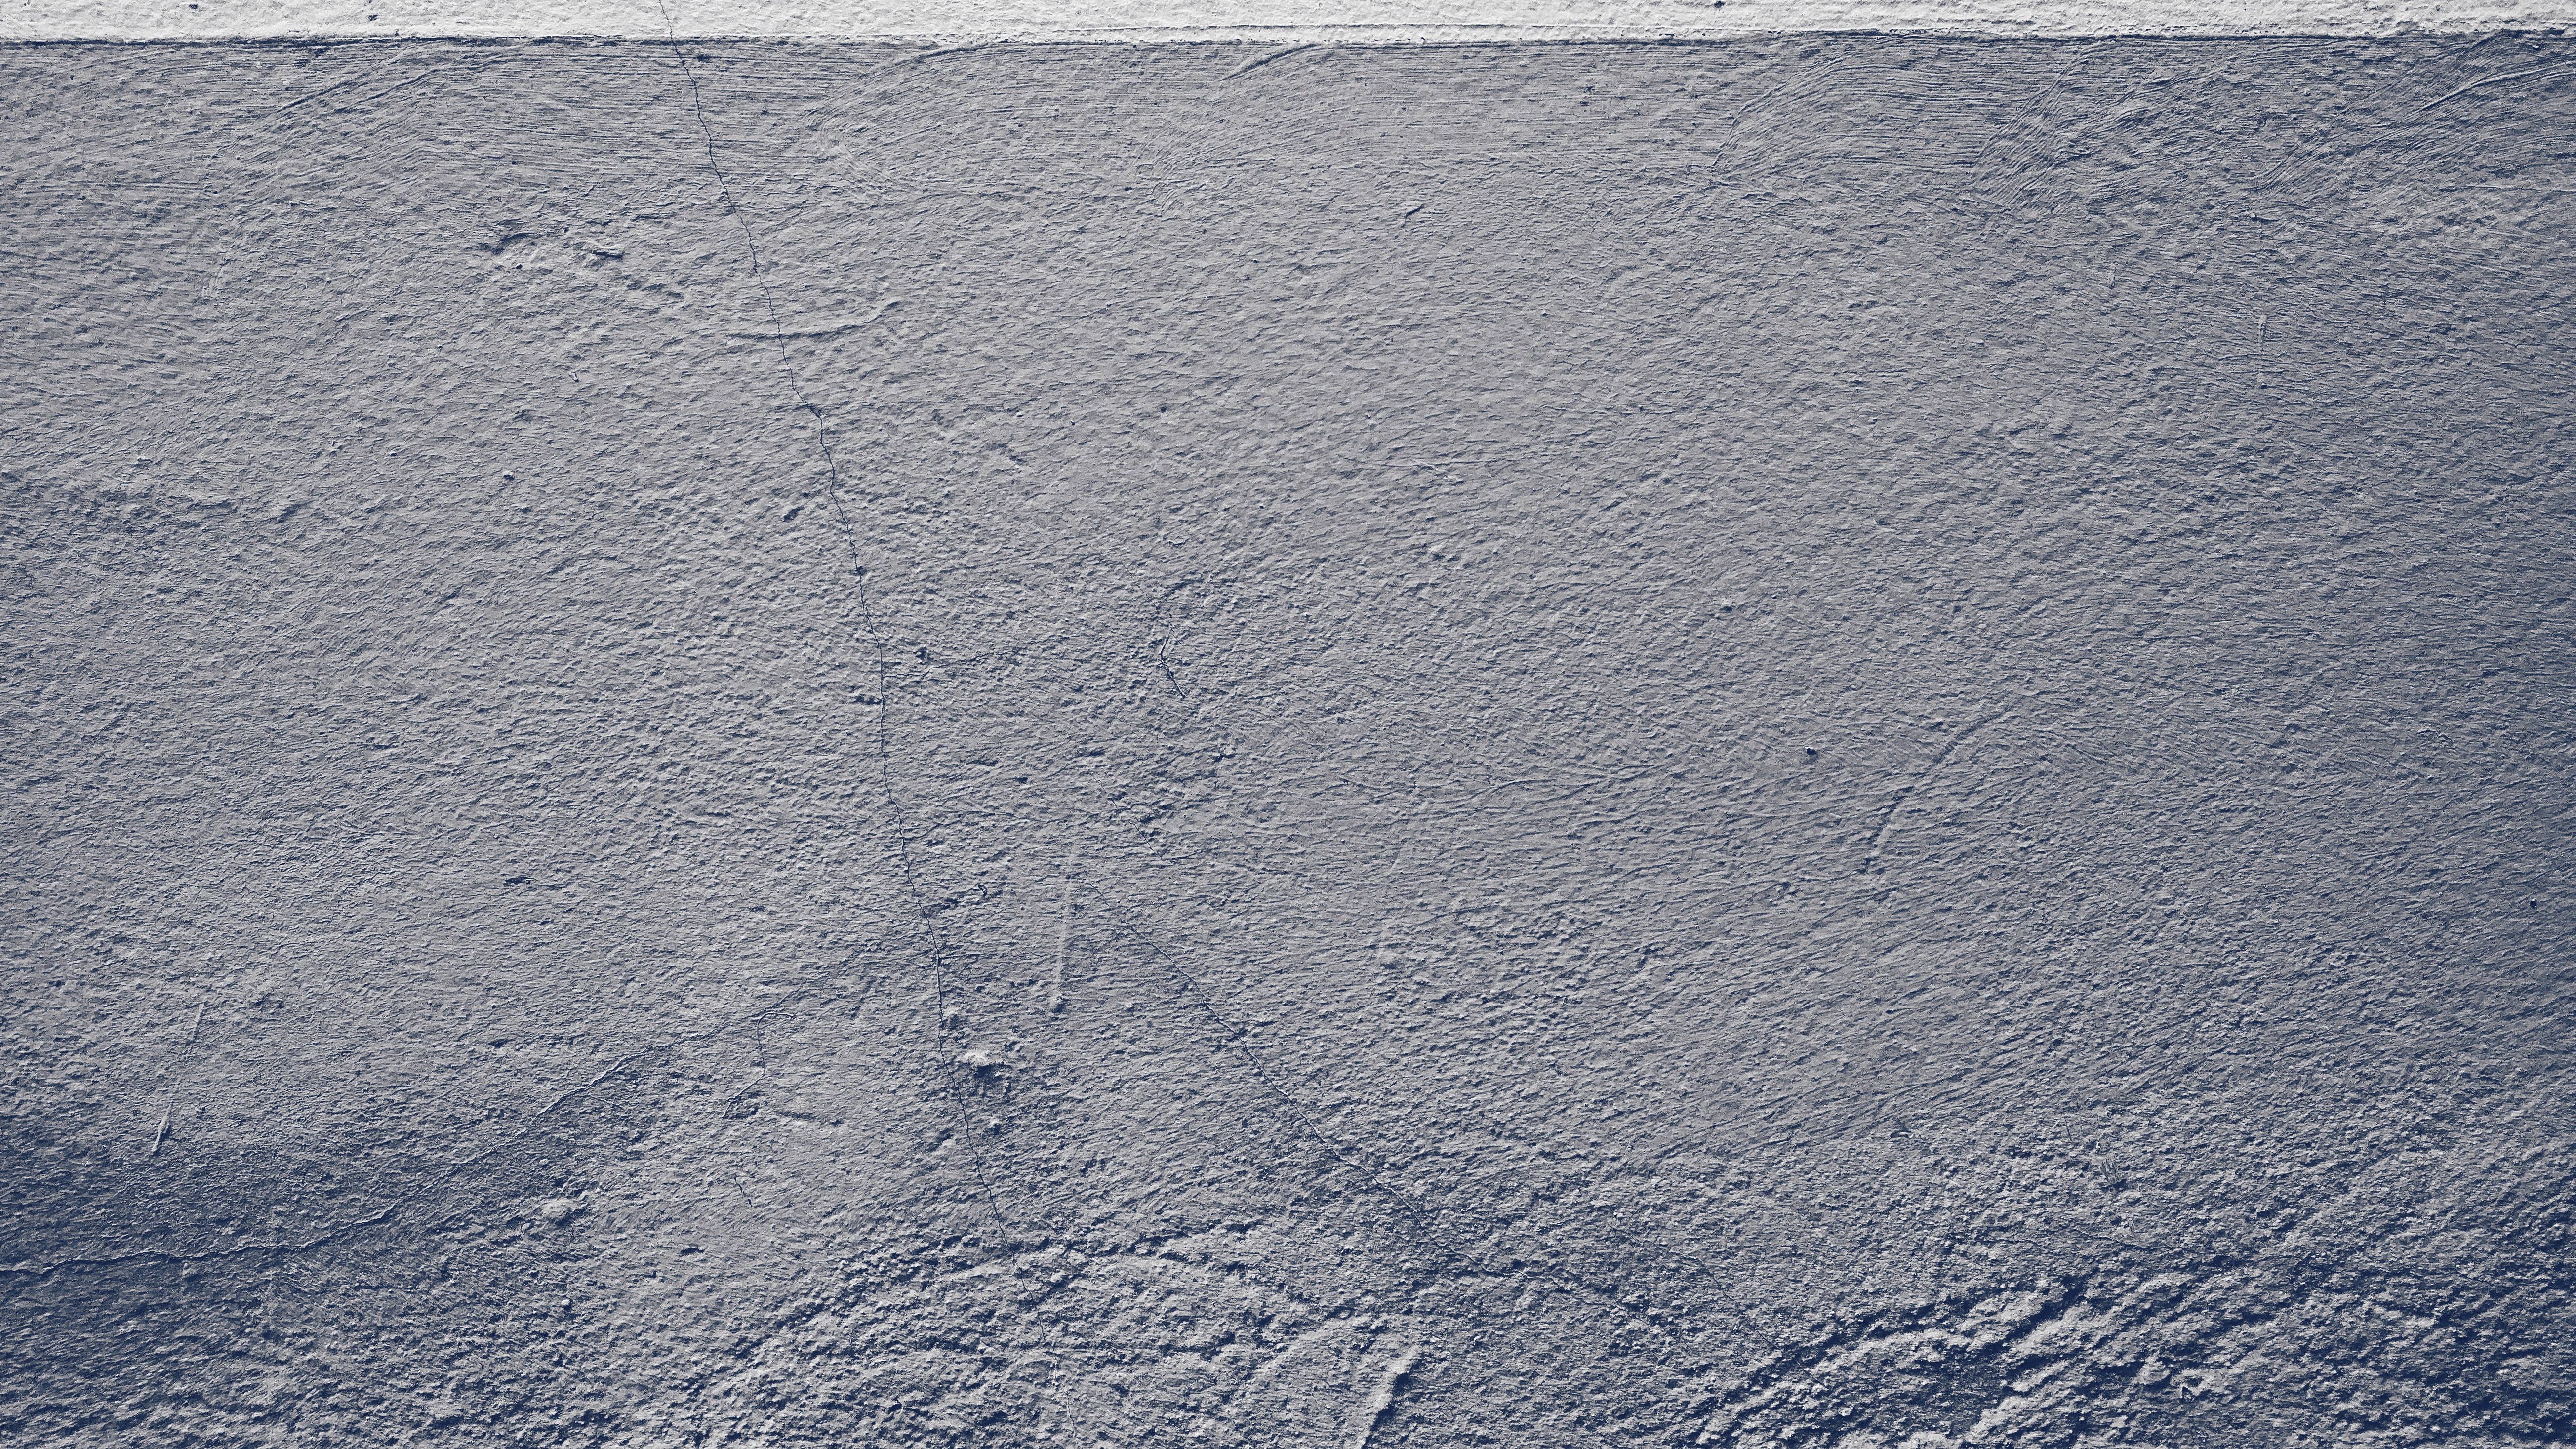
sand, abstract, black and white, structure, texture, floor, urban, wall, stone, asphalt, rough, blue, black, material, black white, concrete, cracked, grey, background, wallpaper, scratched, cracks, backdrop, flooring, distressed, road surface